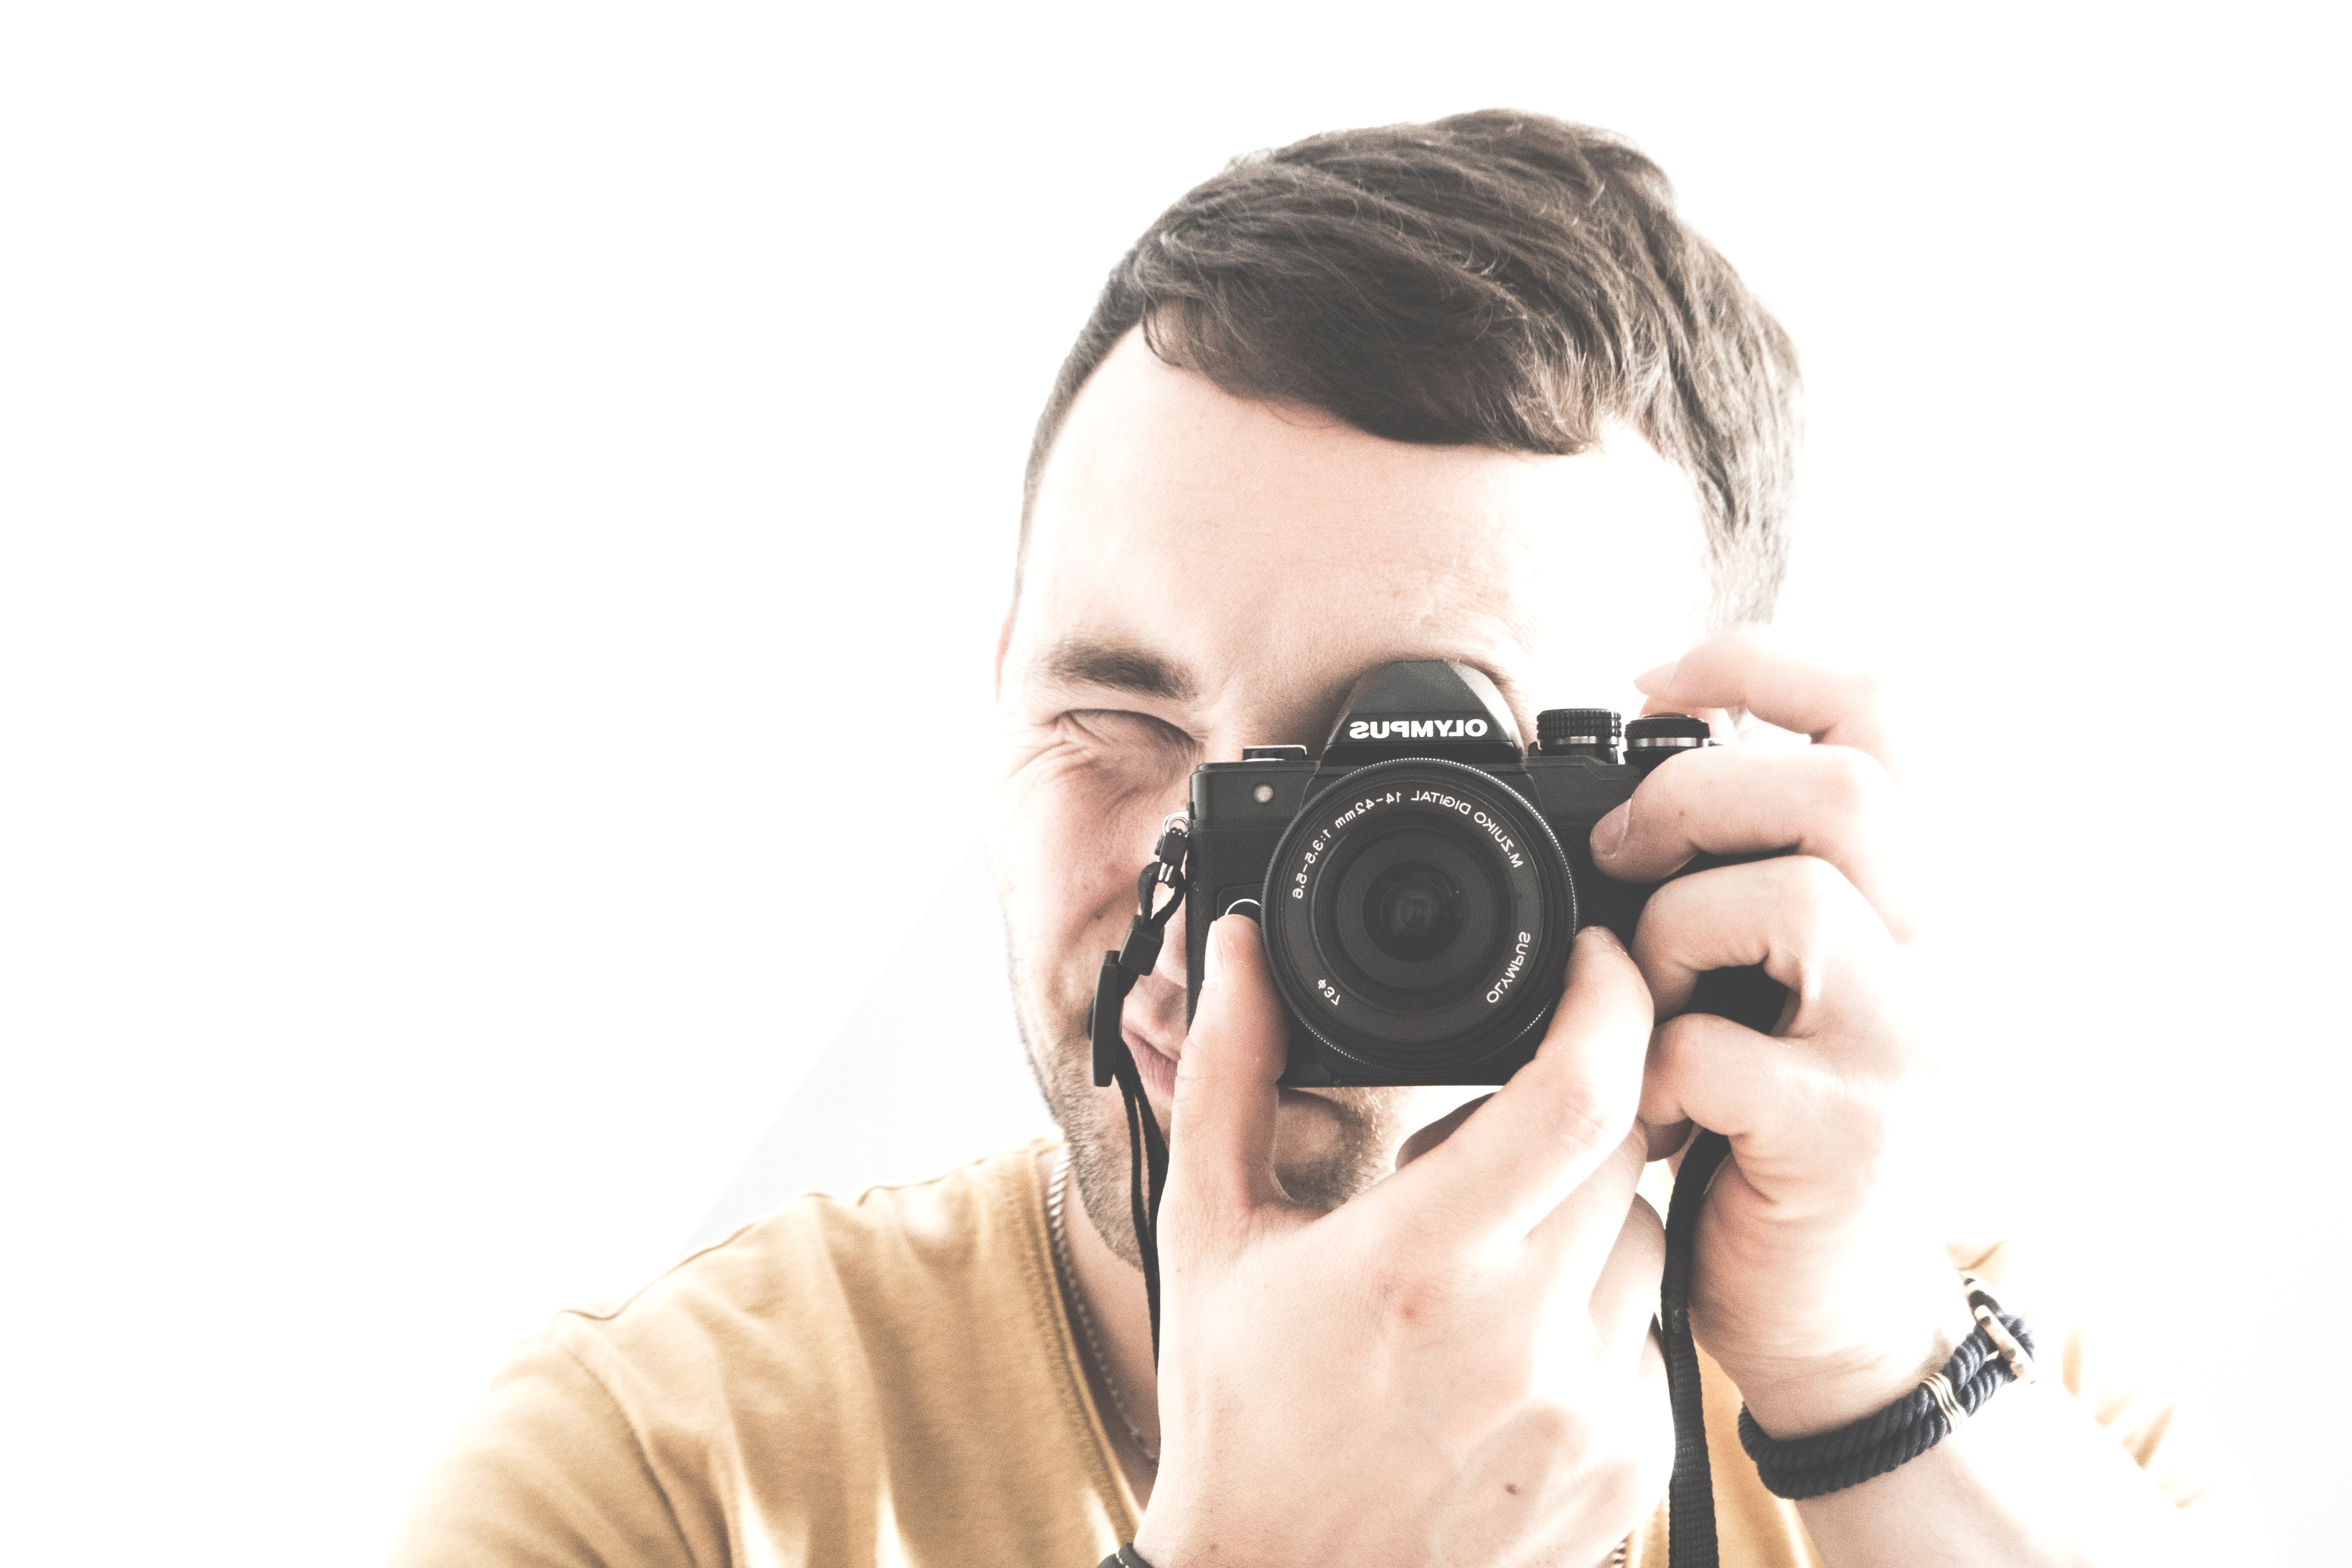
Point and shoot camera, photograph, photographer, cameras optics, camera, digital camera, photography, reflex camera, single lens reflex camera, camera accessory, forehead, mirrorless interchangeable lens camera, stock photography, camera lens, close up, camera operator, Colorfulness, selfie, hand, digital slr, lens, portrait